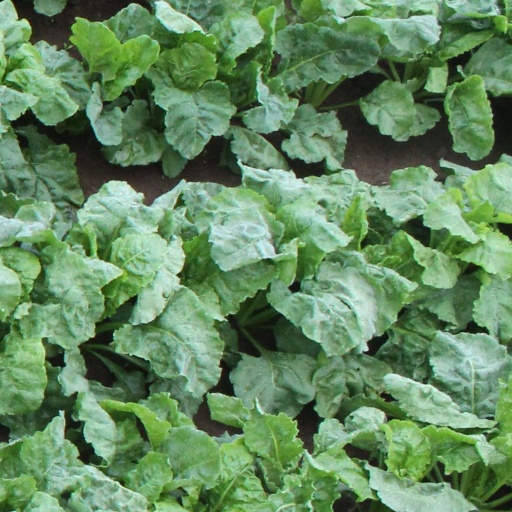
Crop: sugar beet